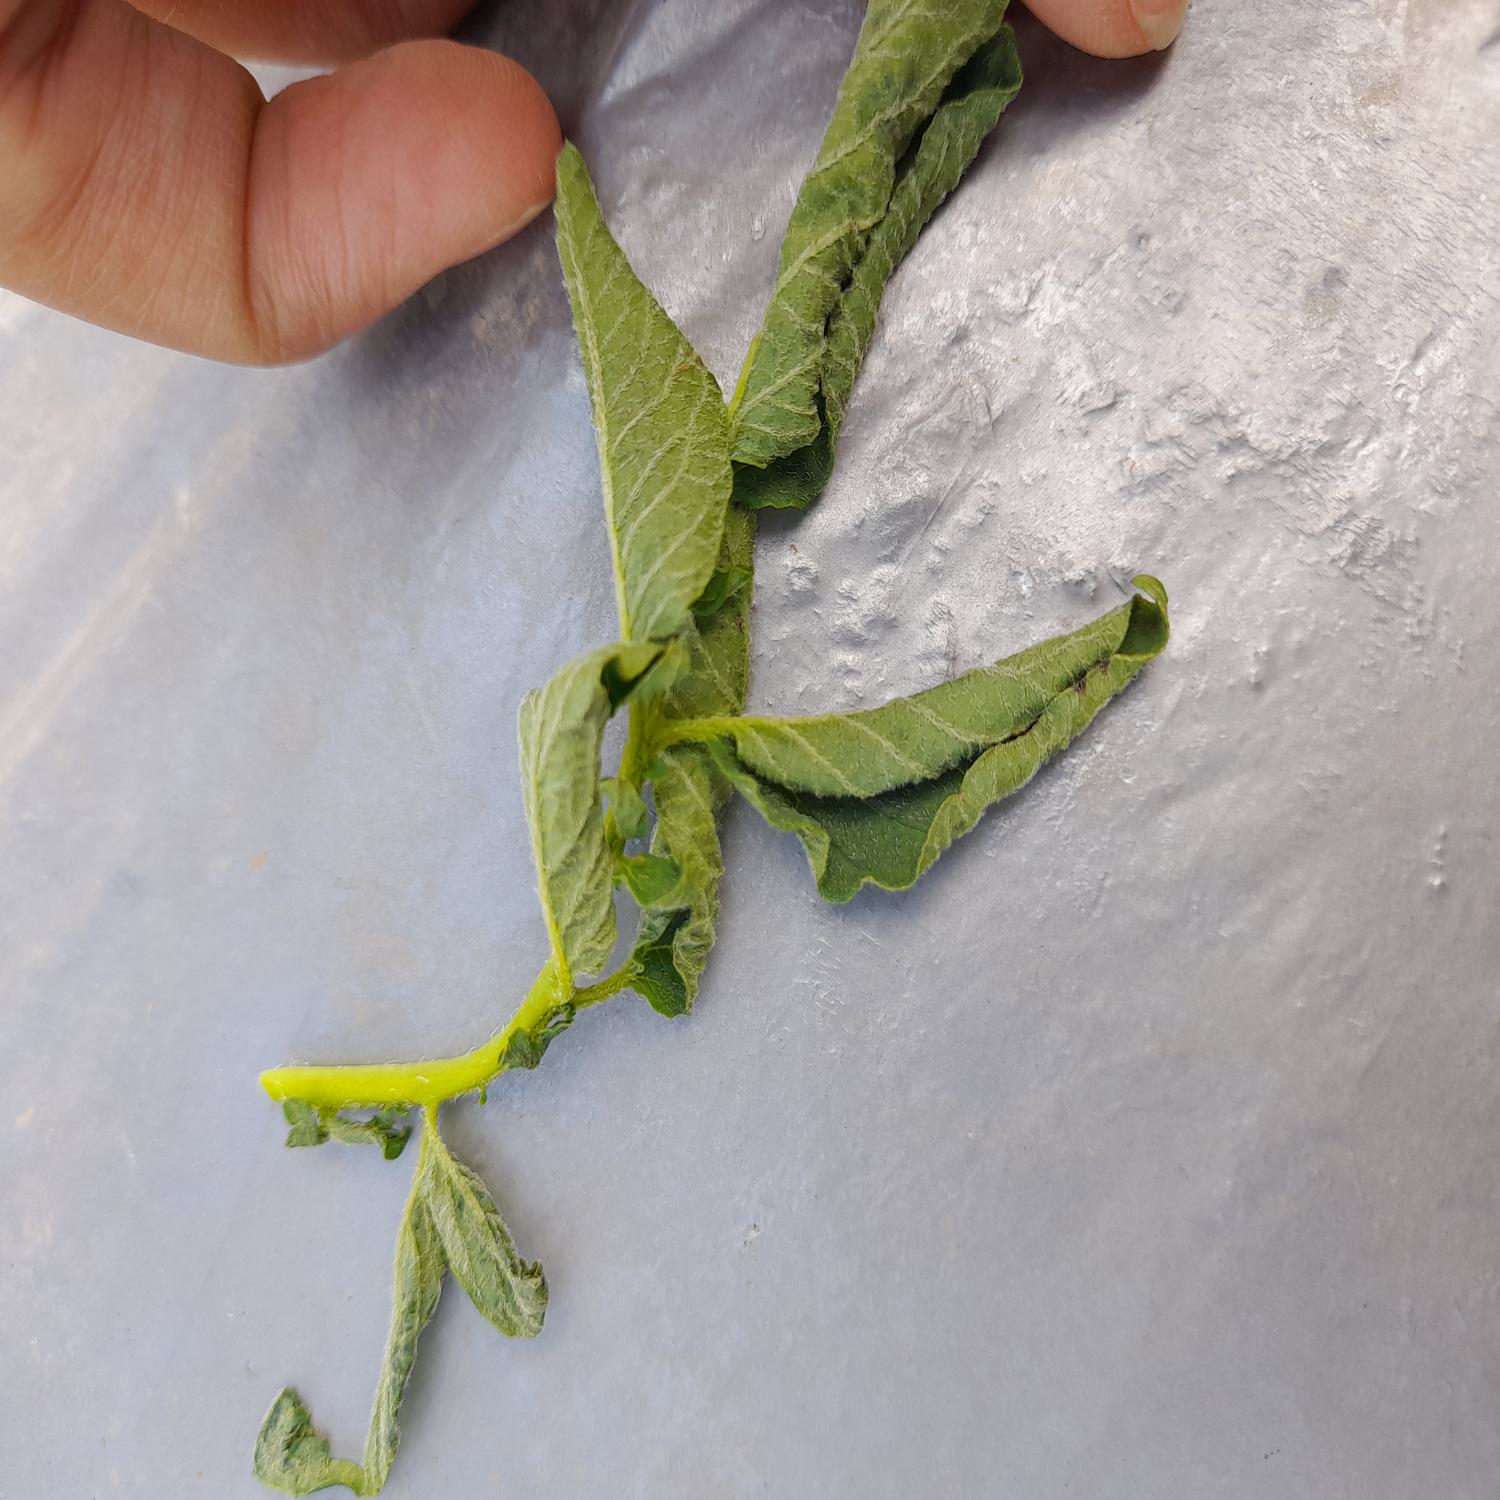
Etiqueta: Pudricion_Parda